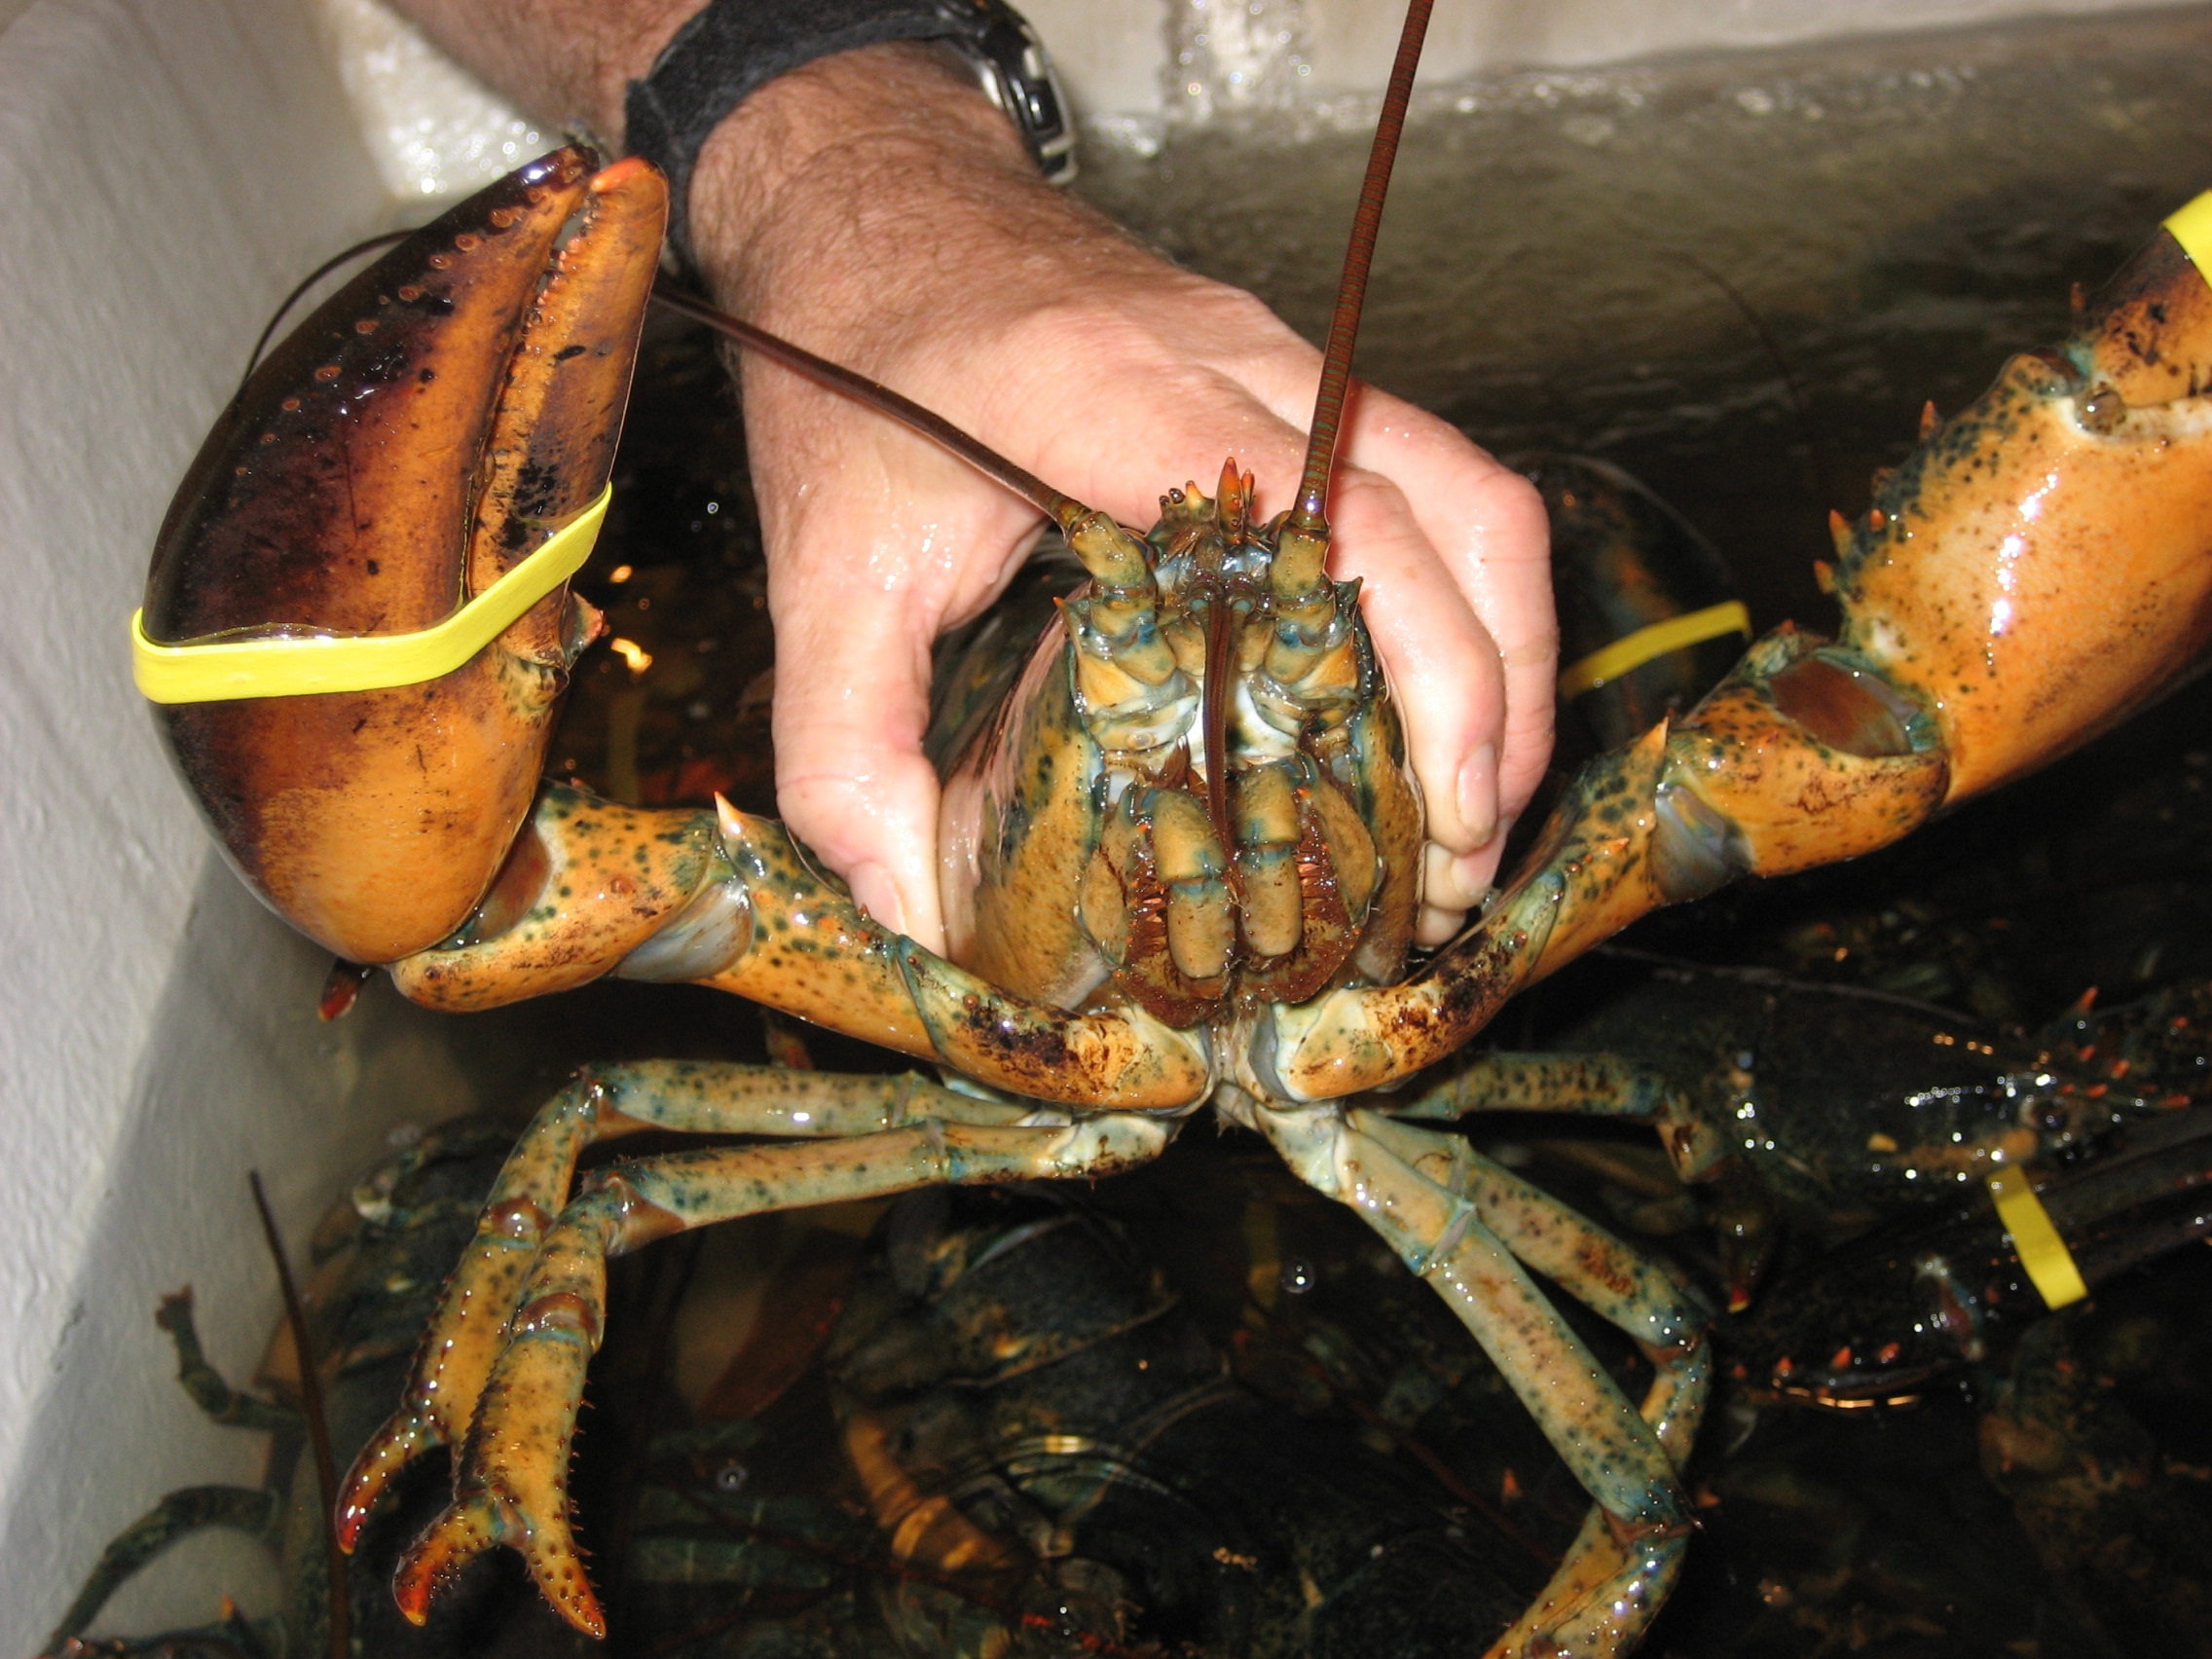
coast, food, seafood, shellfish, fauna, crab, invertebrate, lobster, crustacean, england, massachusetts, arthropod, cape cod, marine biology, decapoda, animal source foods, dungeness crab, american lobster, homarus, spiny lobster, freshwater crab